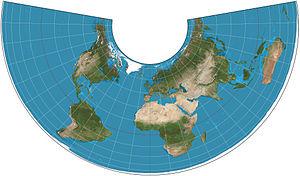
Cette liste recense différentes méthodes de projection cartographique.
La projection d'Albers est une projection cartographique équivalente conique.